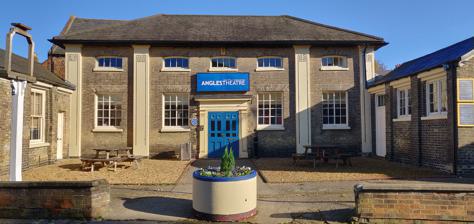
Building: Angles Theatre
Country: United Kingdom
Year built: 1791
Theatre in Wisbech, Isle of Ely, Cambridgeshire, England Angles Theatre Angles Theatre entrance, with the theatre behind left Former names Wisbech Theatre, Concert-room, Crescent Passage Address Alexandra Road, Wisbech, Cambridgeshire, PE13 1HQ Wisbech England Coordinates 52°39′50″N 0°09′32″E / 52.6639°N 0.1590°E / 52.6639; 0.1590 Current use community theatre and arts centre Construction Opened 1790 Reopened 1978 Website www .anglestheatre .co .uk The Angles Theatre is a theatre and historic Georgian playhouse in the market town of Wisbech , Isle of Ely , Cambridgeshire, England. It is among the oldest of Britain's theatres. The current premises consists of the original theatre building and a former library, originally an "infant" school built in 1837, both of which are Grade II listed . The patrons are Sir Derek Jacobi , Jo Brand , Claire Tomalin and Dame Cleo Laine . The theatre was believed to have been built in 1790 as part of the Lincoln theatre circuit and was generally referred to as the Wisbech Theatre . Regular performances at the theatre continued until about 1850 when it was used as a concert room for a number of years. At the end of the 19th century, part of the property was used by the School of Science and Art. The building was returned to use as a theatre and arts venue, and renamed as The Angles, in 1978. History 18th century The Licensing Act 1737 created the office of Examiner of Plays, whose responsibilities included censoring all plays in Britain. In 1778, John Larpent was appointed inspector of plays by the Marquis of Hertford , who was then Lord Chamberlain . He preserved manuscript copies of all the plays submitted to the inspector from 1737 to his death in 1824, including those produced at the theatre in Wisbech . Buildings in Wisbech in Pickard's Lane and on the Sutton road were used as theatres in the 18th century. The Whitley and Herbert company of comedians performed in the town during Wisbech Race Week in June 1777. In 1778 or 1779 Italian writer Giuseppe Marc'Antonio Baretti attended a theatre performance here. Other early theatres in Wisbech, referred to in newspapers and other documents, appear to have been temporary structures such as that erected near the High street by the company of James Augustus "Jemmy" Whitley (c. 1724–1781) for a season in 1779. Whitley announced, in 1779, an intention to build an elegant and extensive structure for the 1780 season. With Whitley's death, however, that theatre was never built, and the way was left open for the development of a theatre in Wisbech by others. The Theatrical Representations Act 1788 allowed local magistrates to license occasional performances for periods of up to 60 days. An early reference to a theatre on Deadman's Lane (later Great Church Street and now Alexandra Road) is a benefit performance, for Mr and Mrs James Edward Miller, of the play The Battle of Hexham , on 20 May 1791, which was the last performance of the 1791 season. The Stamford Mercury of 24 February 1792 stated, "A correspondent from Wisbech informs us, that a very elegant theatre is just fitted up in the compleatest stile  [ sic ], and will be opened on Saturday, March 3d, with the admired comedy of As You Like It , and the Farce of No Song, No Supper ." The theatre was built by Miller, who managed it jointly with Thomas Shaftoe Robertson until 2 May 1796, when Robertson purchased Miller's rights in all the properties of the Lincoln theatre circuit. In 1793 The Millers advertised the last benefit of the 1793 season at Wisbech Theatre to be Everyone Has His Fault and Don Juan . When not in use for performances the theatre regularly held auctions, the most prominent of which was the sale of household furniture, linen and china from Wisbech Castle , belonging to the late Edward Southwell. This was most likely the first auction held at the "New Theatre" in November 1791, because the sale of the mentioned items was not permitted on the castle premises. Robertson married Frances Maria Ross in 1793. 1800 to 1840 Robertson announced in 1806: "The Theatre has undergone considerable improvement and will be lighted up with new and elegant chandeliers"; these are unlikely to have been supplied by gas as the town council did not negotiate gas supplies until the 1830s. Child actor William Henry West Betty performed at the Wisbech theatre in 1808. Amelia Holman Gilfert and her father Joseph George Holman , appeared in 1812 as Cora and Rolla in Pizarro , Desdemona and Othello in Othello and Lady Macbeth and Macbeth in Macbeth , and she played Lady Contest in the farce The Wedding Day . The use of weapons firing blanks, candles, oil lamps, fireworks and other special effects could cause fires and injuries. For example, Fanny Robertson's half-sister Mary Brown was a member of the Wisbech company until she married an actor of the Stamford company and moved to Stamford, where, in 1816 whilst working on a dress, a candle set her clothes on fire; she died of her burns. William Hilton the elder (father of William Hilton ) created scenery for the Robertsons for many years until the 1820s. Madame Tussaud brought her touring waxwork show to the theatre in November and December 1825. The pit was covered over to enable the display of her works. A military band played. Tickets cost one shilling, and the theatre was crowded each evening. The 1827 season included Sarah Booth 's appearance for five nights in May, playing Juliet in Romeo and Juliet . The theatre was "entirely new Painted", in addition to improvements made in the previous year. The "Infant Roscius" Master Herbert performed in Wisbech in 1829. Edmund Kean appeared in April 1831. The same year, Robertson died, leaving his wife Fanny in charge of the Robertson theatre company. T. W. Robertson , the son of her nephew, William Shaftoe Robertson , performed here, aged five, as Hamish, the son of the title character in Rob Roy . The banker James Hill (father of Octavia Hill and Miranda Hill ) bought the theatre and adjoining land in 1835 and started to invest money in the theatre and in further developing the site. The two Masters Grossmith (William and Benjamin) performed in December 1835. When the theatre opened in February 1836 for a one-month season, it was advertised as the "New Theatre", with the scenic department and every other arrangement on a scale of expensive improvement never before attempted in Wisbech. The improvements did not go unnoticed; in May a Georgina Gooch was charged with stealing the theatre's gas fittings. William Macready performed here in June 1836, and social reformer Robert Owen gave a lecture in January 1837. The five-week 1837 season opened in February with The Stranger followed by the farce Love, Law, and Physics . The theatre was described as having a ceiling "designed from the celebrated Painting by Rubens , in the Louvre ; the Fronts of the two tiers of Boxes are formed in compartments of Groups of Figures from the Mythology: the space between each Panel finished by a splendid Drapery of Green and Gold, in imitation of the Ornamental arrangement of the Italian Opera in 1831, the whole forming a coup d'oeil of elegant embellishment never before attempted in Wisbech". Hill was also the owner of the newspaper The Star in the East , in which he promoted the theatre's productions, such as the four day engagement of vocalist Harriet Waylett . He built a progressive infant school in front of the theatre in 1838. Mr Young performed the titles roles in Virginius and Hamlet and took the part of Quasimodo in Esmerelda in March 1838. Richard Owen returned that year to give three lectures. The Wisbech Dramatic Society gave their first performances, The Castle Spectre and Hunting a Turtle , in December 1838 and January 1839. They performed The Honeymoon and The Haunted Inn in June. The theatre pit was boarded over to facilitate the 1839 New Year's Eve Ball. In March 1839 the theatre hosted circus acts for three days. Also in 1839, Mrs Robertson engaged Henry Compton to perform at Wisbech and other Lincoln circuit venues. A critic wrote that his performance as Touchstone in As You Like It and as Mawwarm in Isaac Bickerstaff 's The Hypocrite "was capital, he kept the audience in one tumult of laughter from beginning to end". On 27 June 1840 James and Thomas Hill went bankrupt, and their estates were sold by auction, including the Wisbech theatre, which Mrs Robertson was then leasing. 1841 to 1899 The theatre opened for the usual five-week season on 5 March 1841 with a new company and extensive internal alterations. The Cambridge Independent Press described the improvements: "[A] floor has been laid along the entire length from the stage to the boxes, and the space hitherto appropriated to the stage, tastefully embellished with variegated drapery; the ensemble forming an elegant saloon, adapted to public assemblies, lectures, &c., but easily convertible, we believe, to its original use." In October a newspaper reported that "Wisbech old workhouse is to be sold on the 30th inst., the building is of immense size, in a good situation, and at small expense might be converted into a theatre. The present theatre is much too small, and in a miserable situation, difficult of access in carriages." A later report gave further details of the interior: [N]otice the splendid manner in which the spirited proprietor of the theatre has fitted it up, which renders it excellently adapted for a variety of purposes for which a spacious room is much wanted here. The pit has a temporary covering connected with the stage, the sides and back of which are surrounded folds of drapery, alternatively scarlet and green, and from the ceiling two splendid chandeliers are suspended. The whole can be removed when it is wanted for ordinary purposes in a short time. The Stamford Mercury reported, in 1842: "A Travelling fair known as The Mart arrives in Wisbech each March for 'Mart Week'. ... [B]oth travelling performers and the local theatre sought to benefit from the large crowds attending the fair and race weeks." Other travelling exhibitions used the theatre as a venue; in November 1842 a Grand Moving Panorama was set up at the theatre, claiming to use 20,000 feet of canvas to display scenes such as the "Fire of York Minster" and the whole city of New York. Prices were similar to those for a theatrical performance: Boxes 2s, Pit 1s and Gallery 6d. In April 1843, The Theatre wrote: "Mrs Robertson had her farewell benefit, having resigned the management [of her theatres] to her nephew, Mr. [William Shaftoe] Robertson. She appeared in the character of Lady Eleanor Irwin, in Elizabeth Inchbald 's comedy Everyone has his Fault after which she delivered a very neat and appropriate address. There was a full house, but we are sorry to say the season has been productive of very few even tolerable houses." The recently redecorated theatre was offered for sale by auction at the White Hart Inn in May 1843. The Robertson company continued as a tenant. The Licensing Act 1737 was modified by the Theatres Act 1843 so that spoken drama could be performed in any theatre. In August 1843 the theatre was used for a concert by the Ely Cathedral choir. In November 1843 the Wisbech Theatre was again put up for auction "in an excellent condition". In 1845 Joseph Richardson 's Rock Band gave morning and evening concerts with their lithophone . Star appearances at Wisbech and the rest of the Lincoln theatre circuit in spring 1845, for which the theatres charged premium prices, were Charles Kean and his wife Kate Terry ; her roles included Miss Halley in The Stranger and a role in The Honey Moon . By the mid-1840s the situation for suburban theatres was becoming more difficult financially, and the theatre companies sought subscriptions to keep going: "Mr. Robertson has announced his intention of opening the theatre at Wisbech during the month of May, provided the inhabitants will at once engage 30 season tickets, at £1 each the subscription to extend over one year, for which Mr R guarantees twenty separate performances; the arrangement will include the engagement of all 'stars' introduced in the course of the year. ... [A] great many applications have already been made for season tickets." Henry Langdon Childe 's chromatrope was exhibited by Mr Blanchard of the Royal Polytechnic Institution in late May. The press reported: "The dissolving views and images of animalculae were seen by numerous visitors". In July 1846 Robertson's theatrical company performed a play Mind how you Wed! written by Dr Whitsed, a local GP and later mayor. The season finished with another benefit for Mrs Robertson featuring The Beggar on Horseback and the Robber's Wife ; a full house was reported. In May 1847 Mr Davenport, manager of several Norfolk theatres, took a season at the Wisbech theatre, which commenced with Richard III . In August the Distin family performed a well attended concert. The following year, the composer Henry Russell gave a concert at the theatre in May. In August Robertson had a portable theatre erected in Pickard's Lane in Wisbech. Whereas the lease of the Wisbech Theatre would be £400, the temporary theatre cost him not more than £50. In December a political lecture at the theatre was given by J. Kingsley of the British Anti-State Church Association . At the beginning of 1849 the theatre yard was being used for auctions; the road was described as Great Church Lane. In 1850 the building ceased being used as a venue for regular theatrical performances and was then used as a concert room. In August that year Mr & Miss Southgate of Wisbech Castle presented a "drawing-room" entertainment, and Henry Vincent delivered a lecture on the Great Exhibition . The following year, a building (probably the former school) was referred to as "Concert-room, Crescent Passage" when used for a lecture on Bloomerism and for lectures by Mrs Balfour that year and in 1853. One lessee after that was Mr Saunders, a tent and marquee maker. In 1891, the School of Science and Art leased the theatre property. At that time, the Georgian theatre building still contained the stage and gallery, with the school occupying the former infant school in the front. 20th century The school continued to occupy the property into the beginning of the new century. A poster in the Wisbech & Fenland Museum printed by Poysers records that the building was put up for auction as "The Old Theatre" by Johnson & Easter in July 1921 at the White Lion hotel. At this time it had a pedestrian entrance from Crescent Passage . The stable, coach house and yard were occupied by Dr C. H. Gunson. In 1978, the theatre building was "rediscovered" by drama enthusiasts looking for a space to rehearse their productions, and they renovated it, together with the former school, under its old name, Angles Theatre. On 25 November 1978 a civic opening of the building was attended by the Mayor of Wisbech and chairman of Fenland District Council and presided over by Anton Rogers. Richard Leacroft, architect and theatre historian, gave a lecture on the development of regional theatre. Another speaker was Gregor MacGregor of the Georgian Theatre Royal in Richmond , North Yorkshire. Four days later the Angles Theatre Company staged She Stoops to Conquer . This was one of the most regularly staged plays in the theatre's heyday. This may be in part because its author, Oliver Goldsmith , stayed with the Lumpkin family at Park House, Leverington , and lampooned his friend Nicholas Lumpkin (1748–1825); Goldsmith may even have written part of the play while at Park House. After spending much of his wealth Lumpkin moved to Wisbech where he died in 1825. On 23 September 1979 the musical Songbook was performed at the theatre after relocating from the Gielgud Theatre for the single performance. This event was arranged by cast member and president of the Angles Theatre Anton Rodgers . The Wisbech Players ' first production at the theatre was Pygmalion in 1979; they then used other venues until their production of The Unexpected Guest in 1988. The architecture of the building was documented in 1980 by Richard Leacroft, who used the timbers and doorways to deduce the original design of the building. He noted that the size, shape and layout of the auditorium was similar to that of the Georgian Theatre Royal in Richmond, North Yorkshire, but the current design does not reflect the original form. In the 1980s the theatre's director was Rex Mountain. His first production in 1983 was a Ray Cooney Farce, Not Now Darling . The theatre company also toured; in 1987 its performances included David Storey 's Home at Wells , Norfolk, and Romeo and Juliet outdoors at Wisbech Castle . The theatre suffered a fire in 1991. 21st century In 2018 the Angles Theatre celebrated the 40th Anniversary of its reopening with an extensive programme of events including a production of She Stoops to Conquer . The 2019 pantomime production was Cinderella – the Fairy Godmother of pantomimes by Tom Whalley. The entrance to the theatre is on Alexandra Road. The theatre closed early in 2020 due to the COVID-19 pandemic . It received government funding in 2021 and, after refurbishment, reopened on 23 September 2021, with Willy Rushton 's Educating Rita , followed by other productions and a Christmas pantomime. References